David Mac Cerbaill

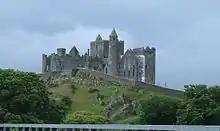
Rock of Cashel

He belonged to a leading Gaelic family from County Tipperary, who had a strong ecclesiastical connection. His family, according to his statement, founded Jerpoint Abbey in the later twelfth century. Little is known of his parents or his early life, but he was Dean of Cashel at the time of his elevation to the episcopal see in August 1254. King Henry III opposed his appointment, on the ground that he was known to be friendly with "the King's enemies", some of whom were MacCerbaill's relatives, but this objection was overruled by Pope Innocent IV. To secure his favour with the English Crown, Mac Cerbaill went to England in 1255 and did homage to the King at Winchester, the first of his many visits to the Royal Court, but despite his repeated assurances of loyalty to the Crown, it does not seem that Henry or his son Edward I ever fully trusted him. Apart from the question of where his real loyalties lay, MacCerbaill had a practice of consecrating bishops without asking for the King's consent, which naturally irritated the monarch.